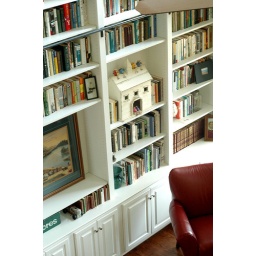
library in waters house